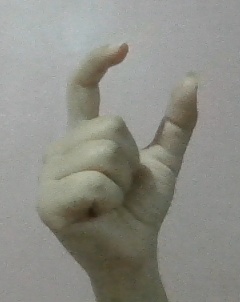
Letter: nun